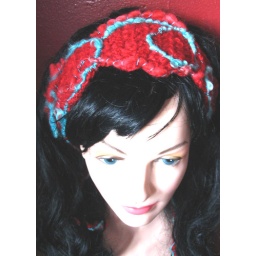
Red wool blend base with handspun blue and red edging. ties in the back